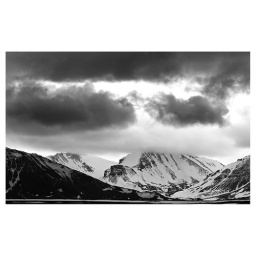
Heavy cloud over the mountains